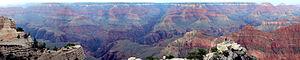
SVP, rendez cette description accessible à tous en la traduisant dans plusieurs langues.